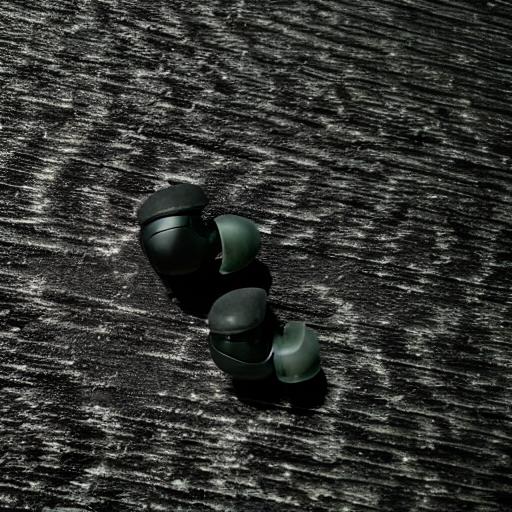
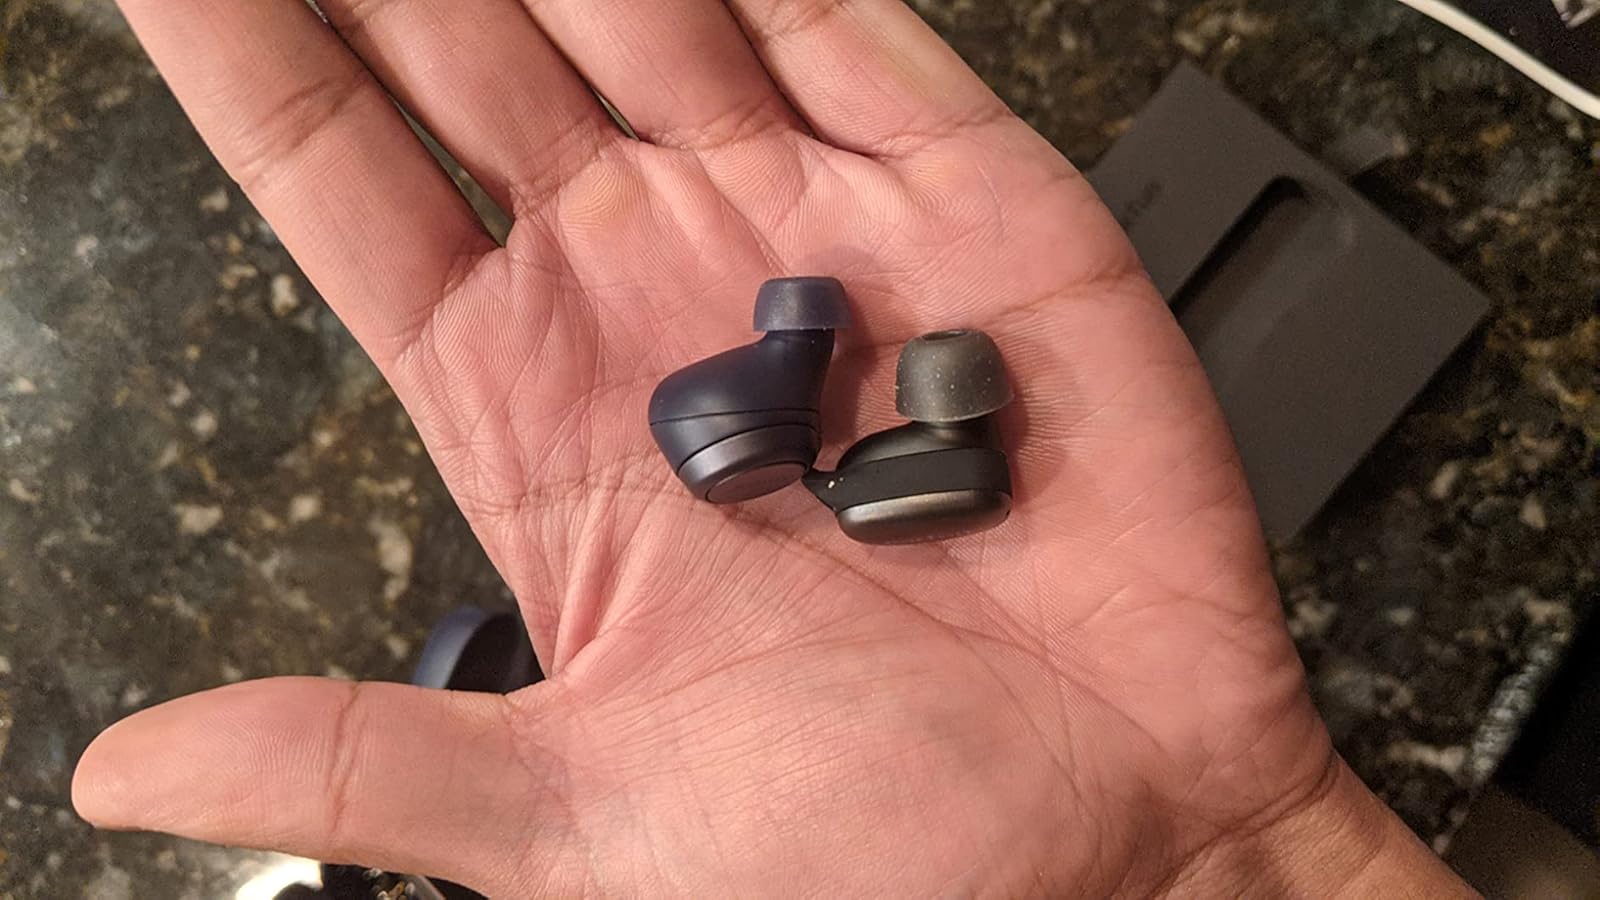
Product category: earbuds
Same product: no